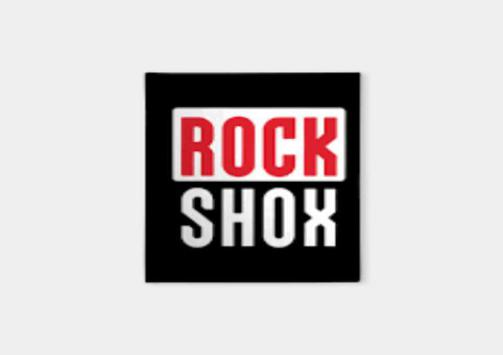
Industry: Transportation